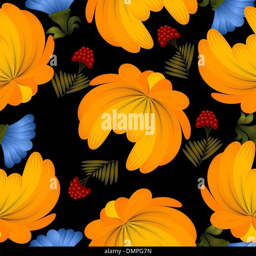
seamless texture with yellow flowers on a black background